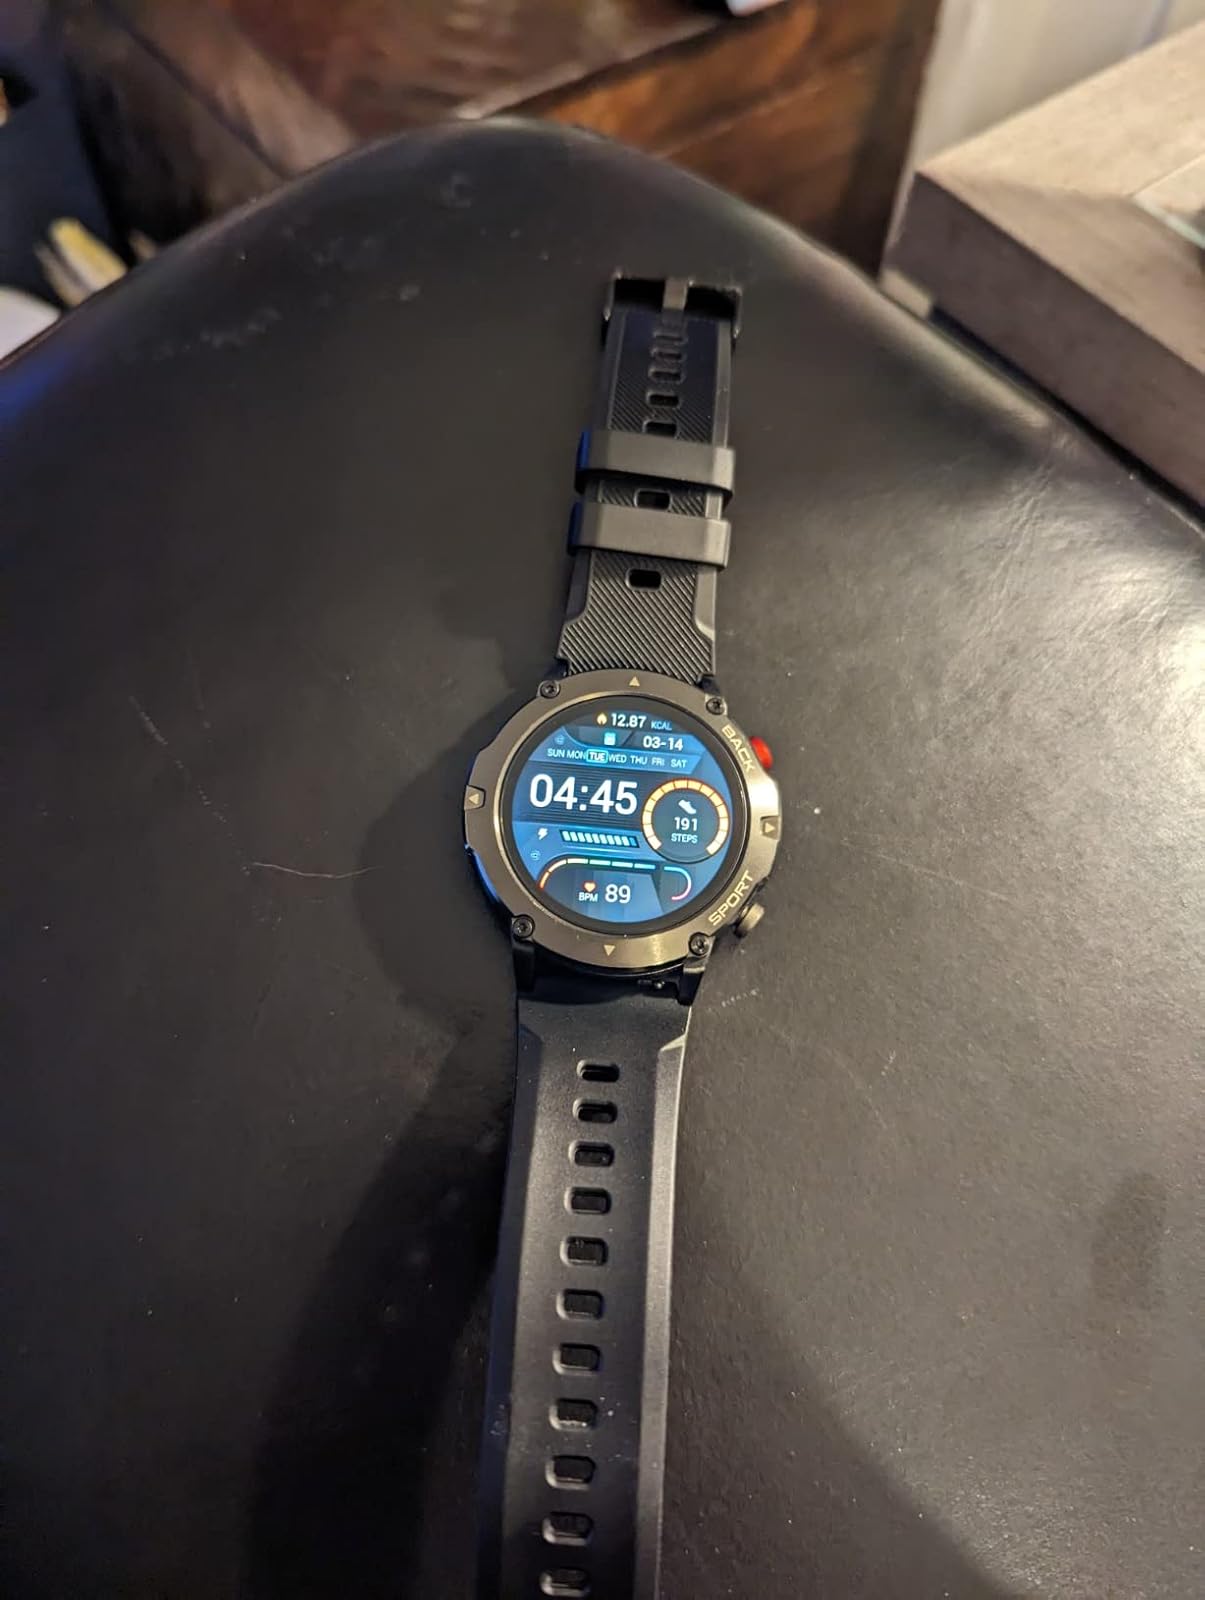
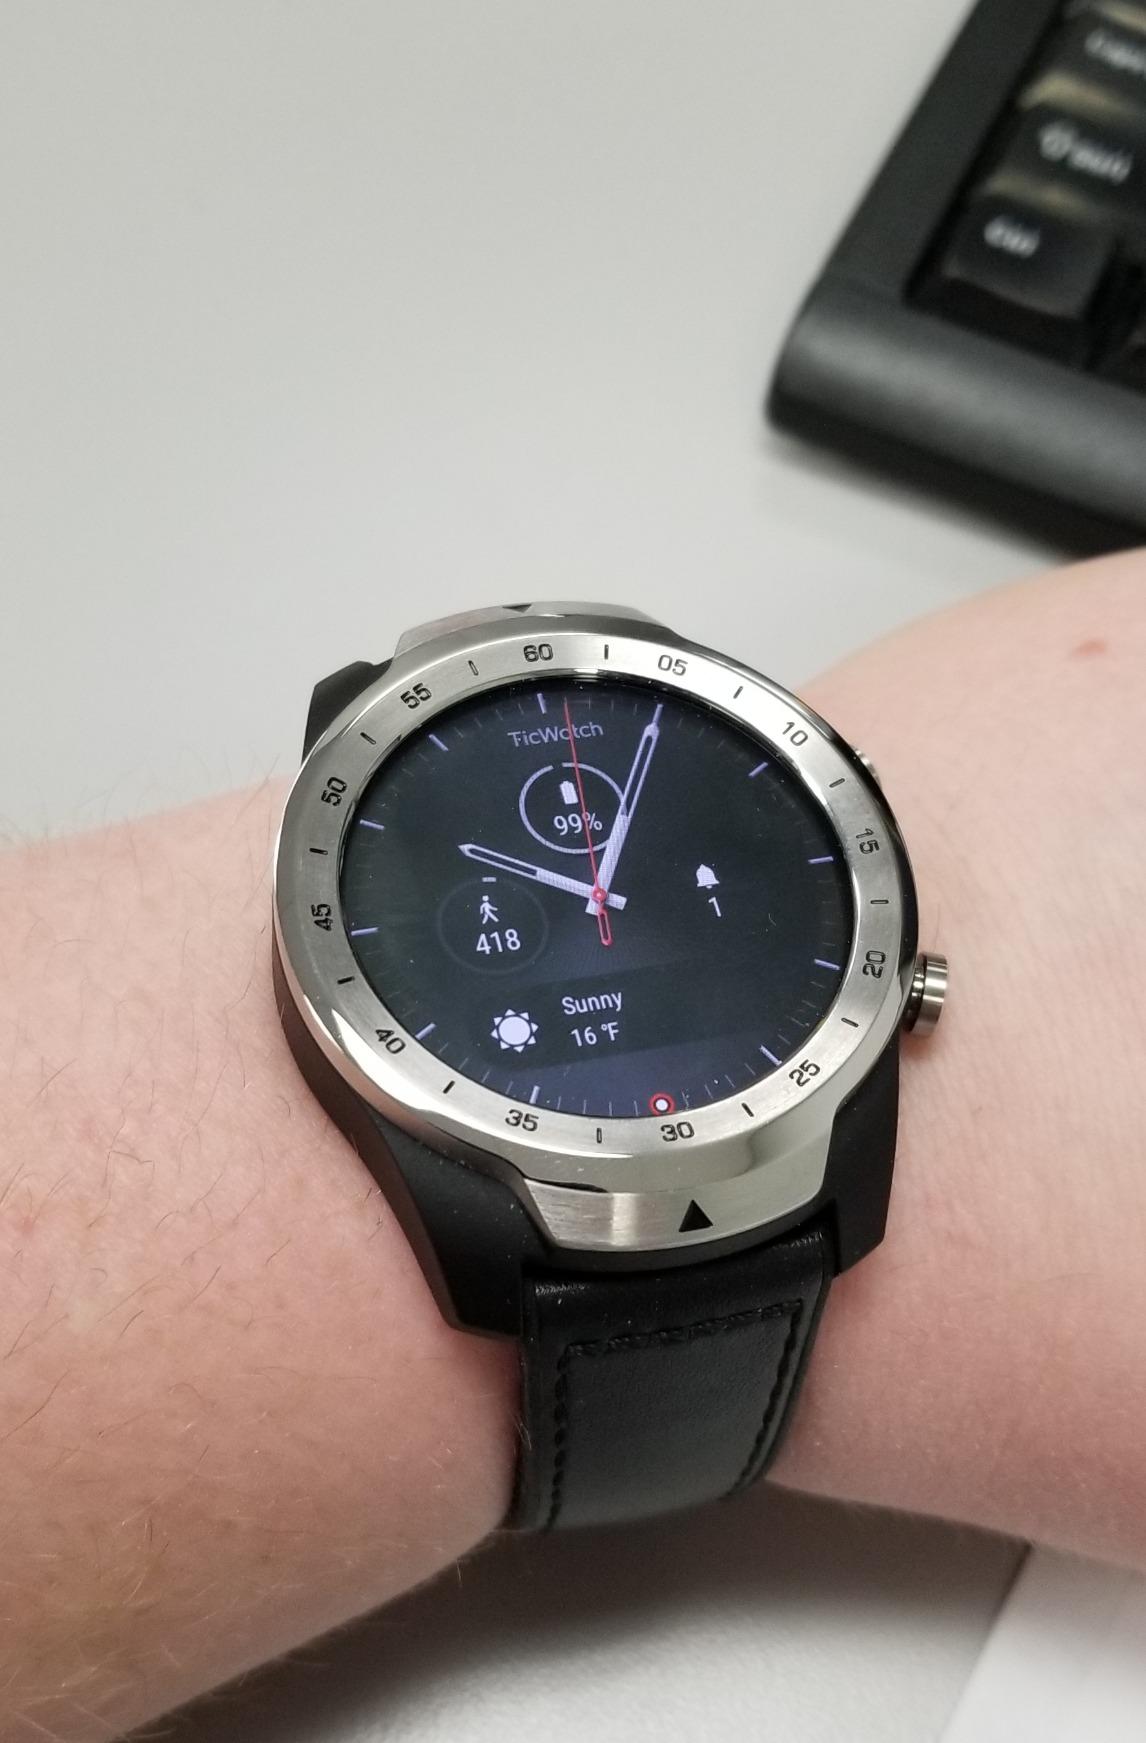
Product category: smartwatch
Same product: no